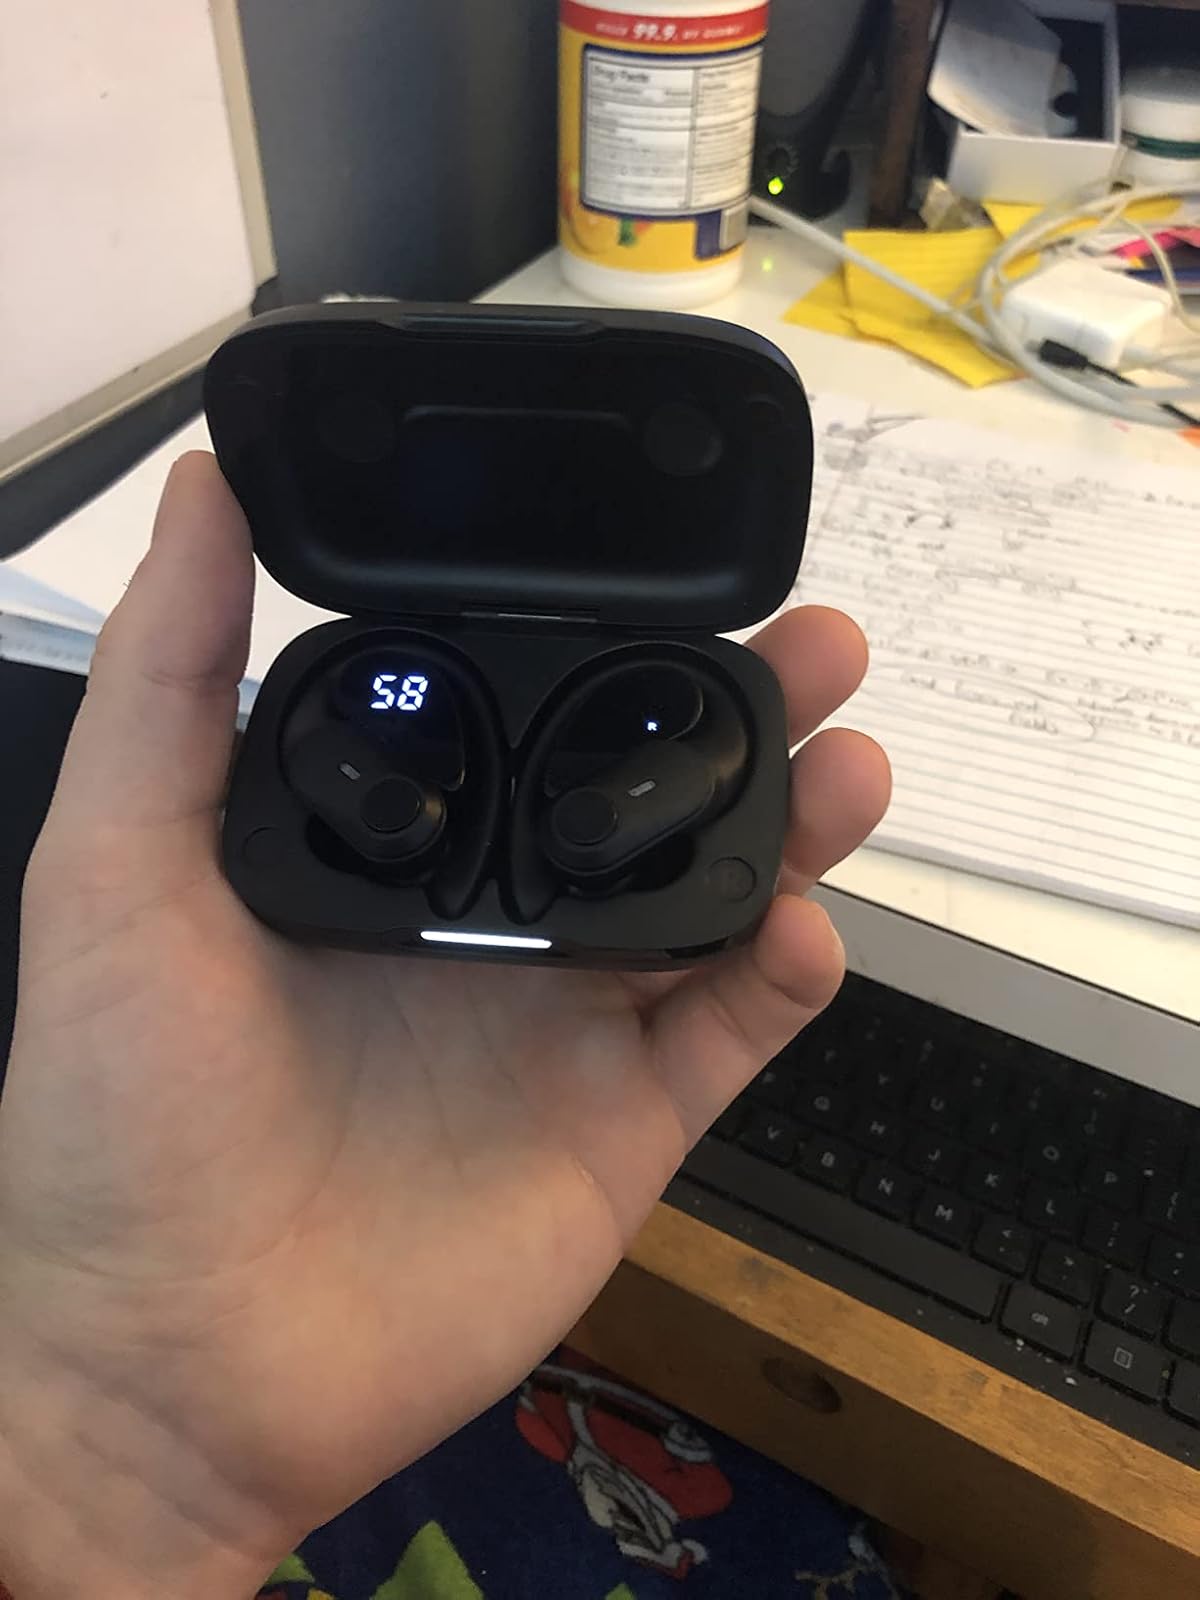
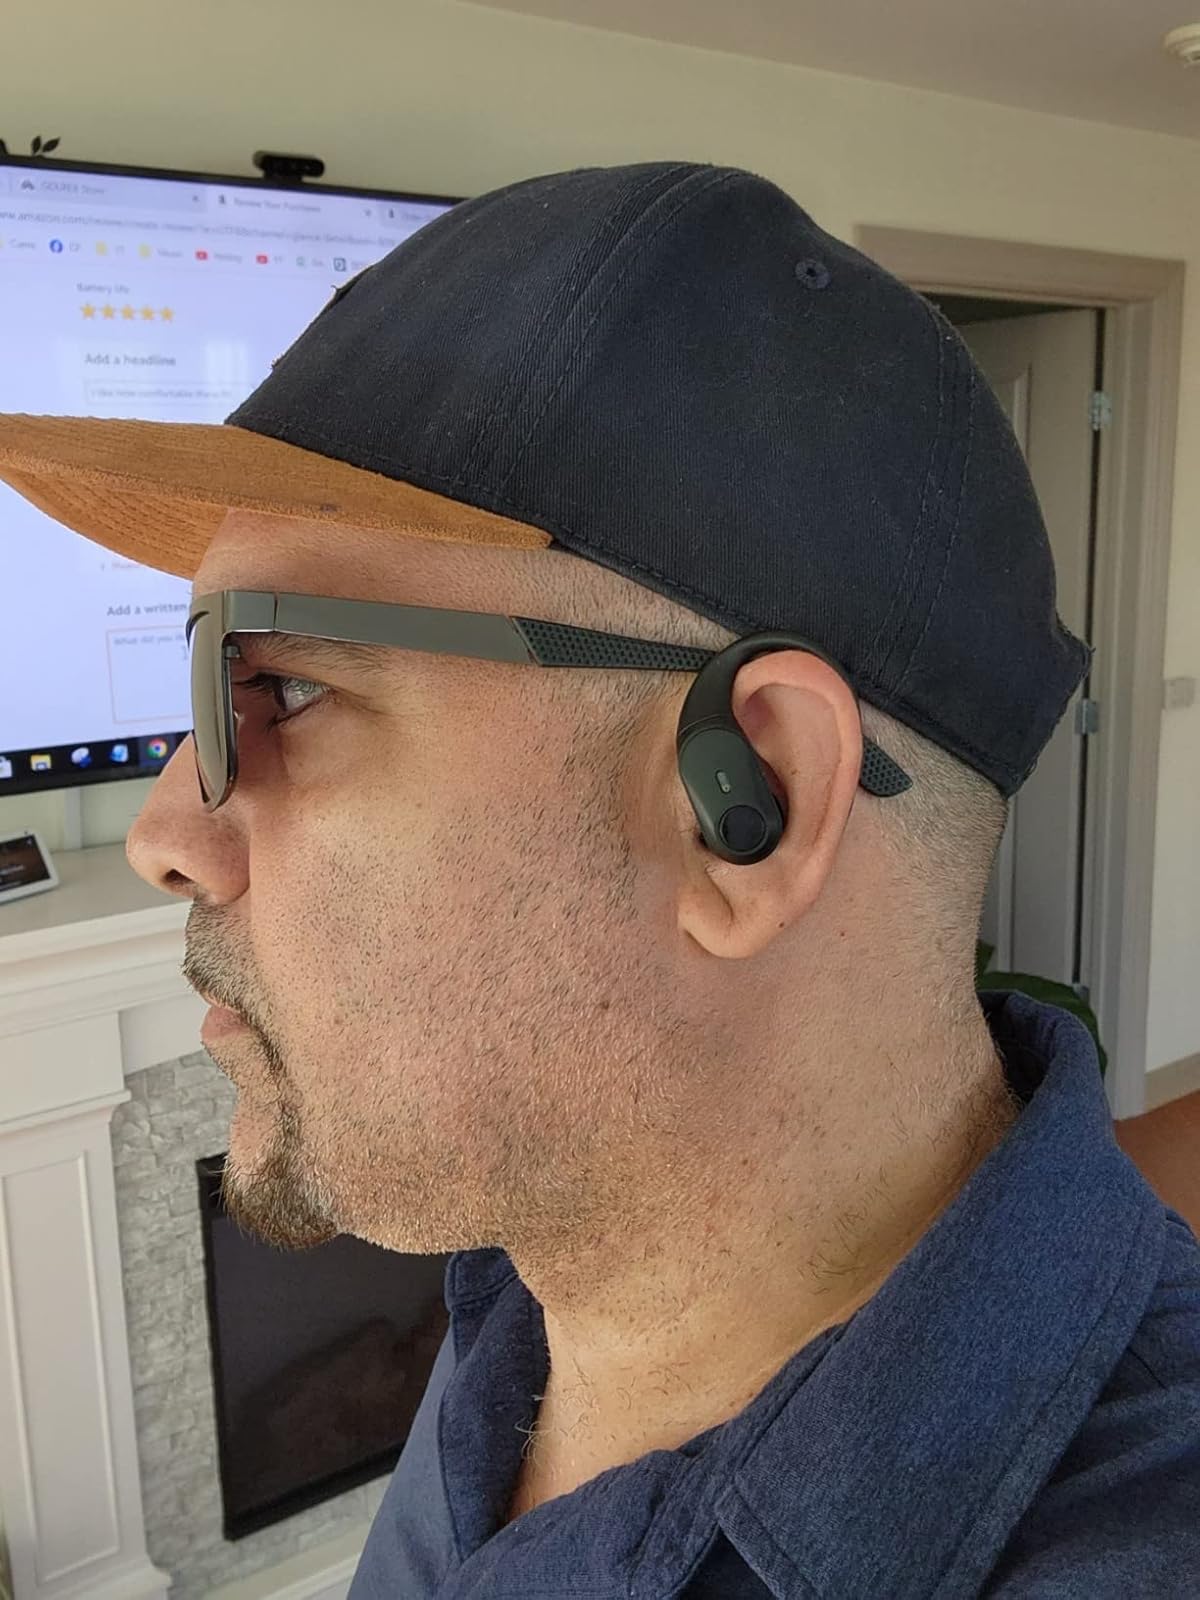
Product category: earbuds
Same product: yes